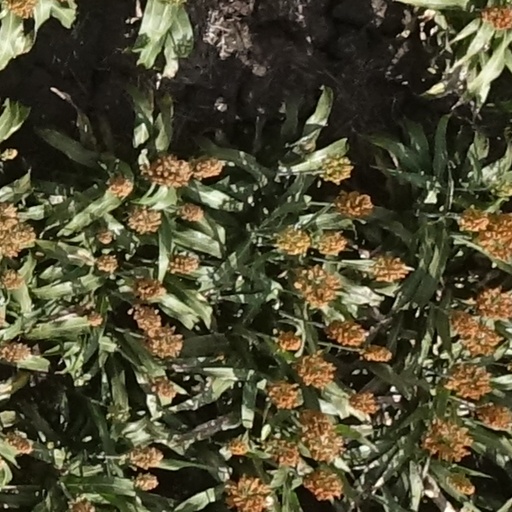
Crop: sorghum